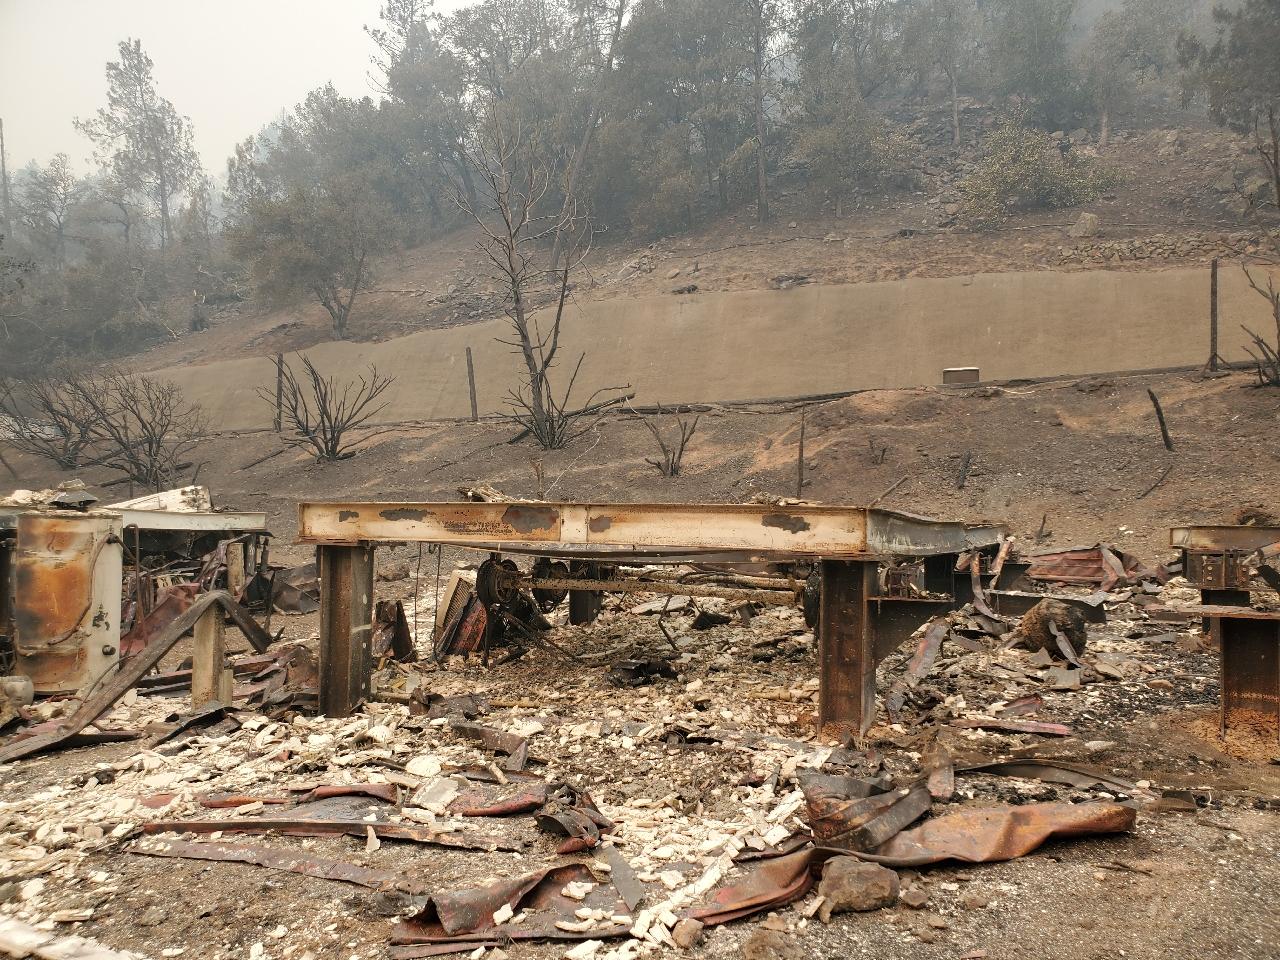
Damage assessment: destroyed